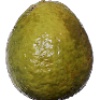
Label: Guava 1